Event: Nepal Earthquake
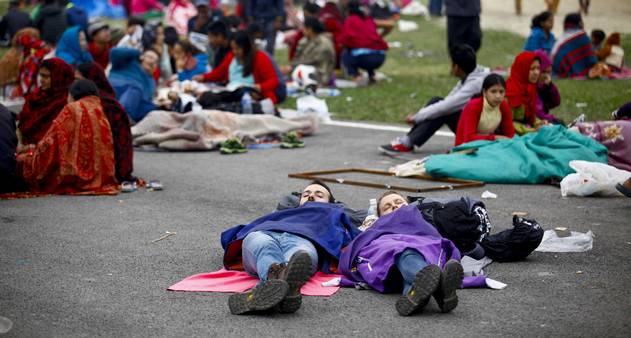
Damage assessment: no_damage